Groin

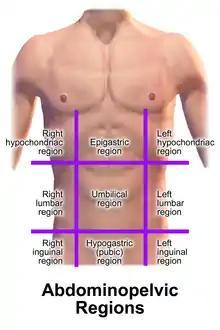
Left and right inguinal regions shown in lower part of diagram

In human anatomy, the groin, also known as the inguinal region or iliac region, is the junctional area between the torso and the thigh. The groin is at the front of the body on either side of the pubic tubercle, where the lower part of the abdominal wall meets the thigh. A fold or crease is formed at this junction known as the inguinal groove, or crease. This is also the area of the medial compartment of the thigh that contains attachments of the adductor muscles of the hip or the groin muscles. The groin is the common site for a hernia.